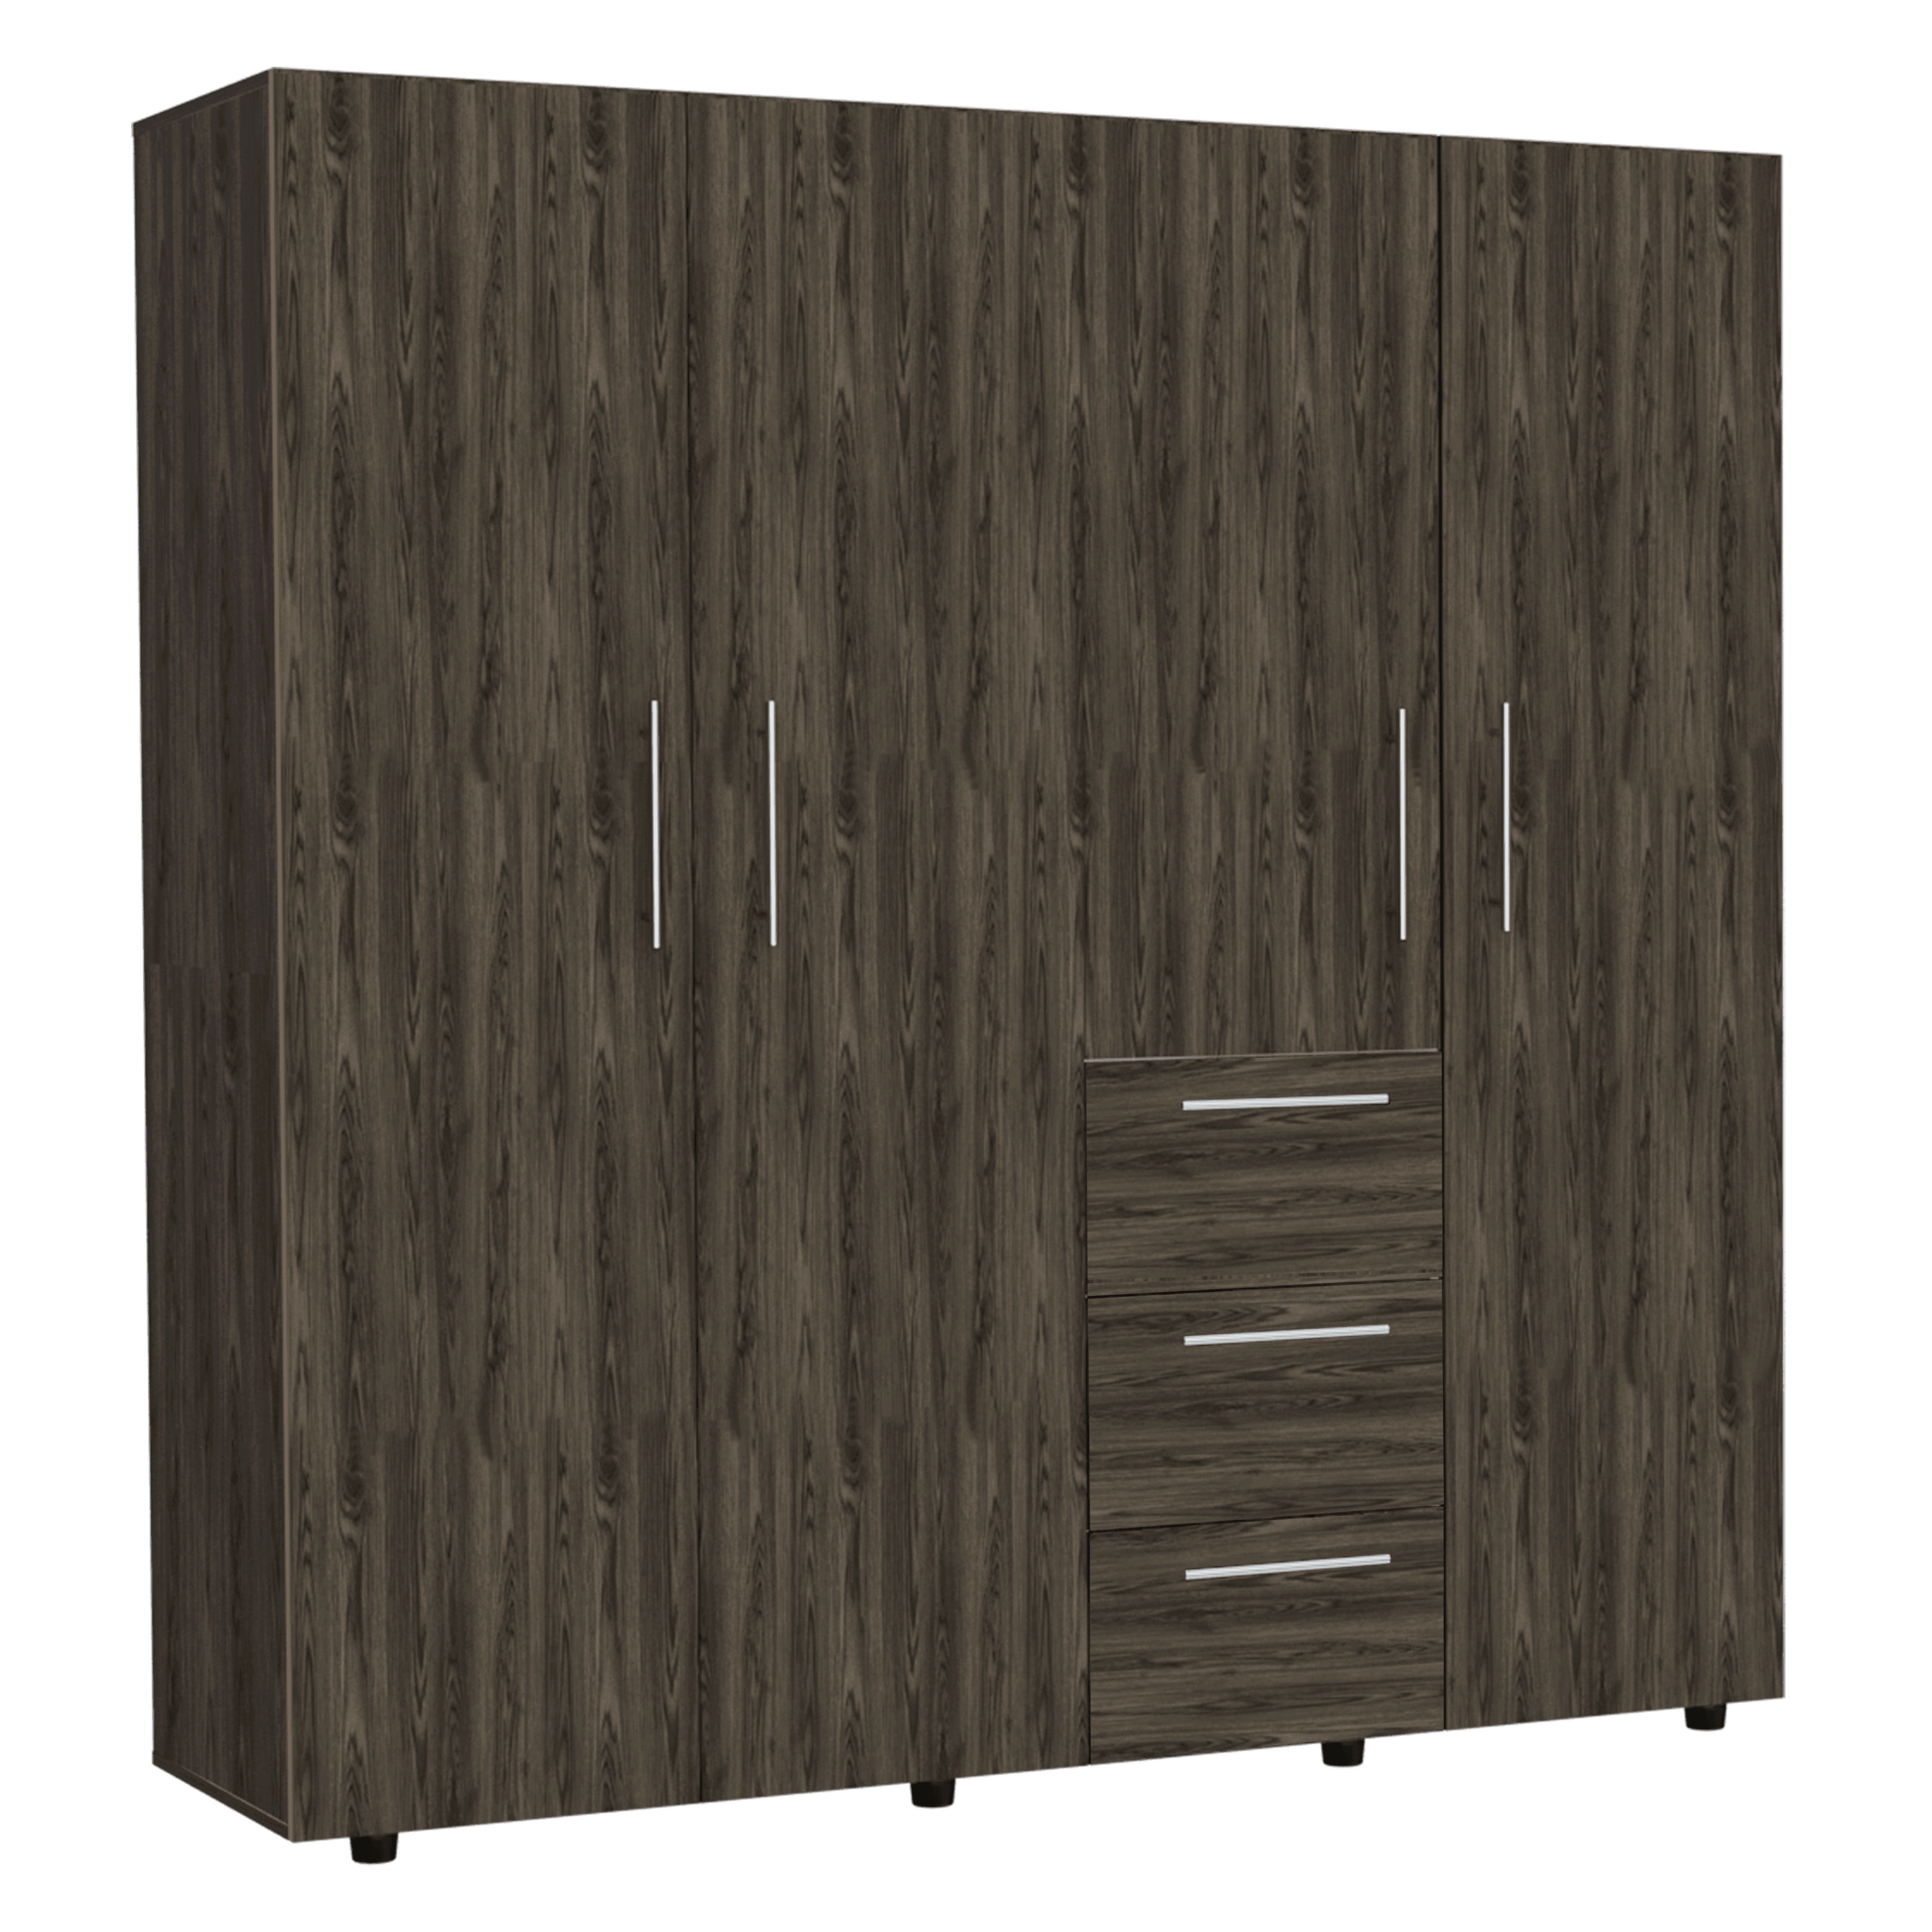
Closet Irvian Chocolate Y Blanco
Ya no está de moda poner la ropa en la silla y menos con la diversidad de diseños en closets que vas a encontrar con nosotros. Closet, con 3 tubo cromados, 3 entrepaños, 3 cajones y 4 puertas batientes. Elaborado en Madera aglomerada MDP, recubierta con láminas melamínicas de excelente calidad, en color Chocolate y Blanco. Sus medidas son: Alto: 184 cm Ancho: 181 cm Fondo: 50,5 cm El tiempo de entrega de este producto es de 3 a 8 días hábiles. Su garantía es de 3 años en madera y 1 en herrajes. Pregunta ya por nuestro servicio de armado y, envío gratis. Importante: Este producto no incluye elementos decorativos ni ambientación.
Brand: RTA Design
Category: Furniture > Cabinets & Storage > Armoires & Wardrobes > Sliding Door Wardrobes